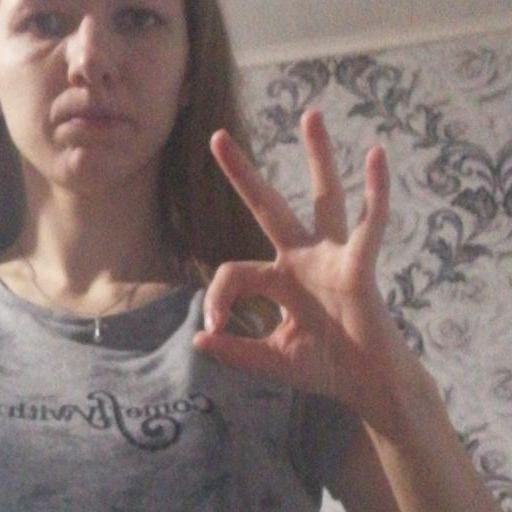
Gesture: ok